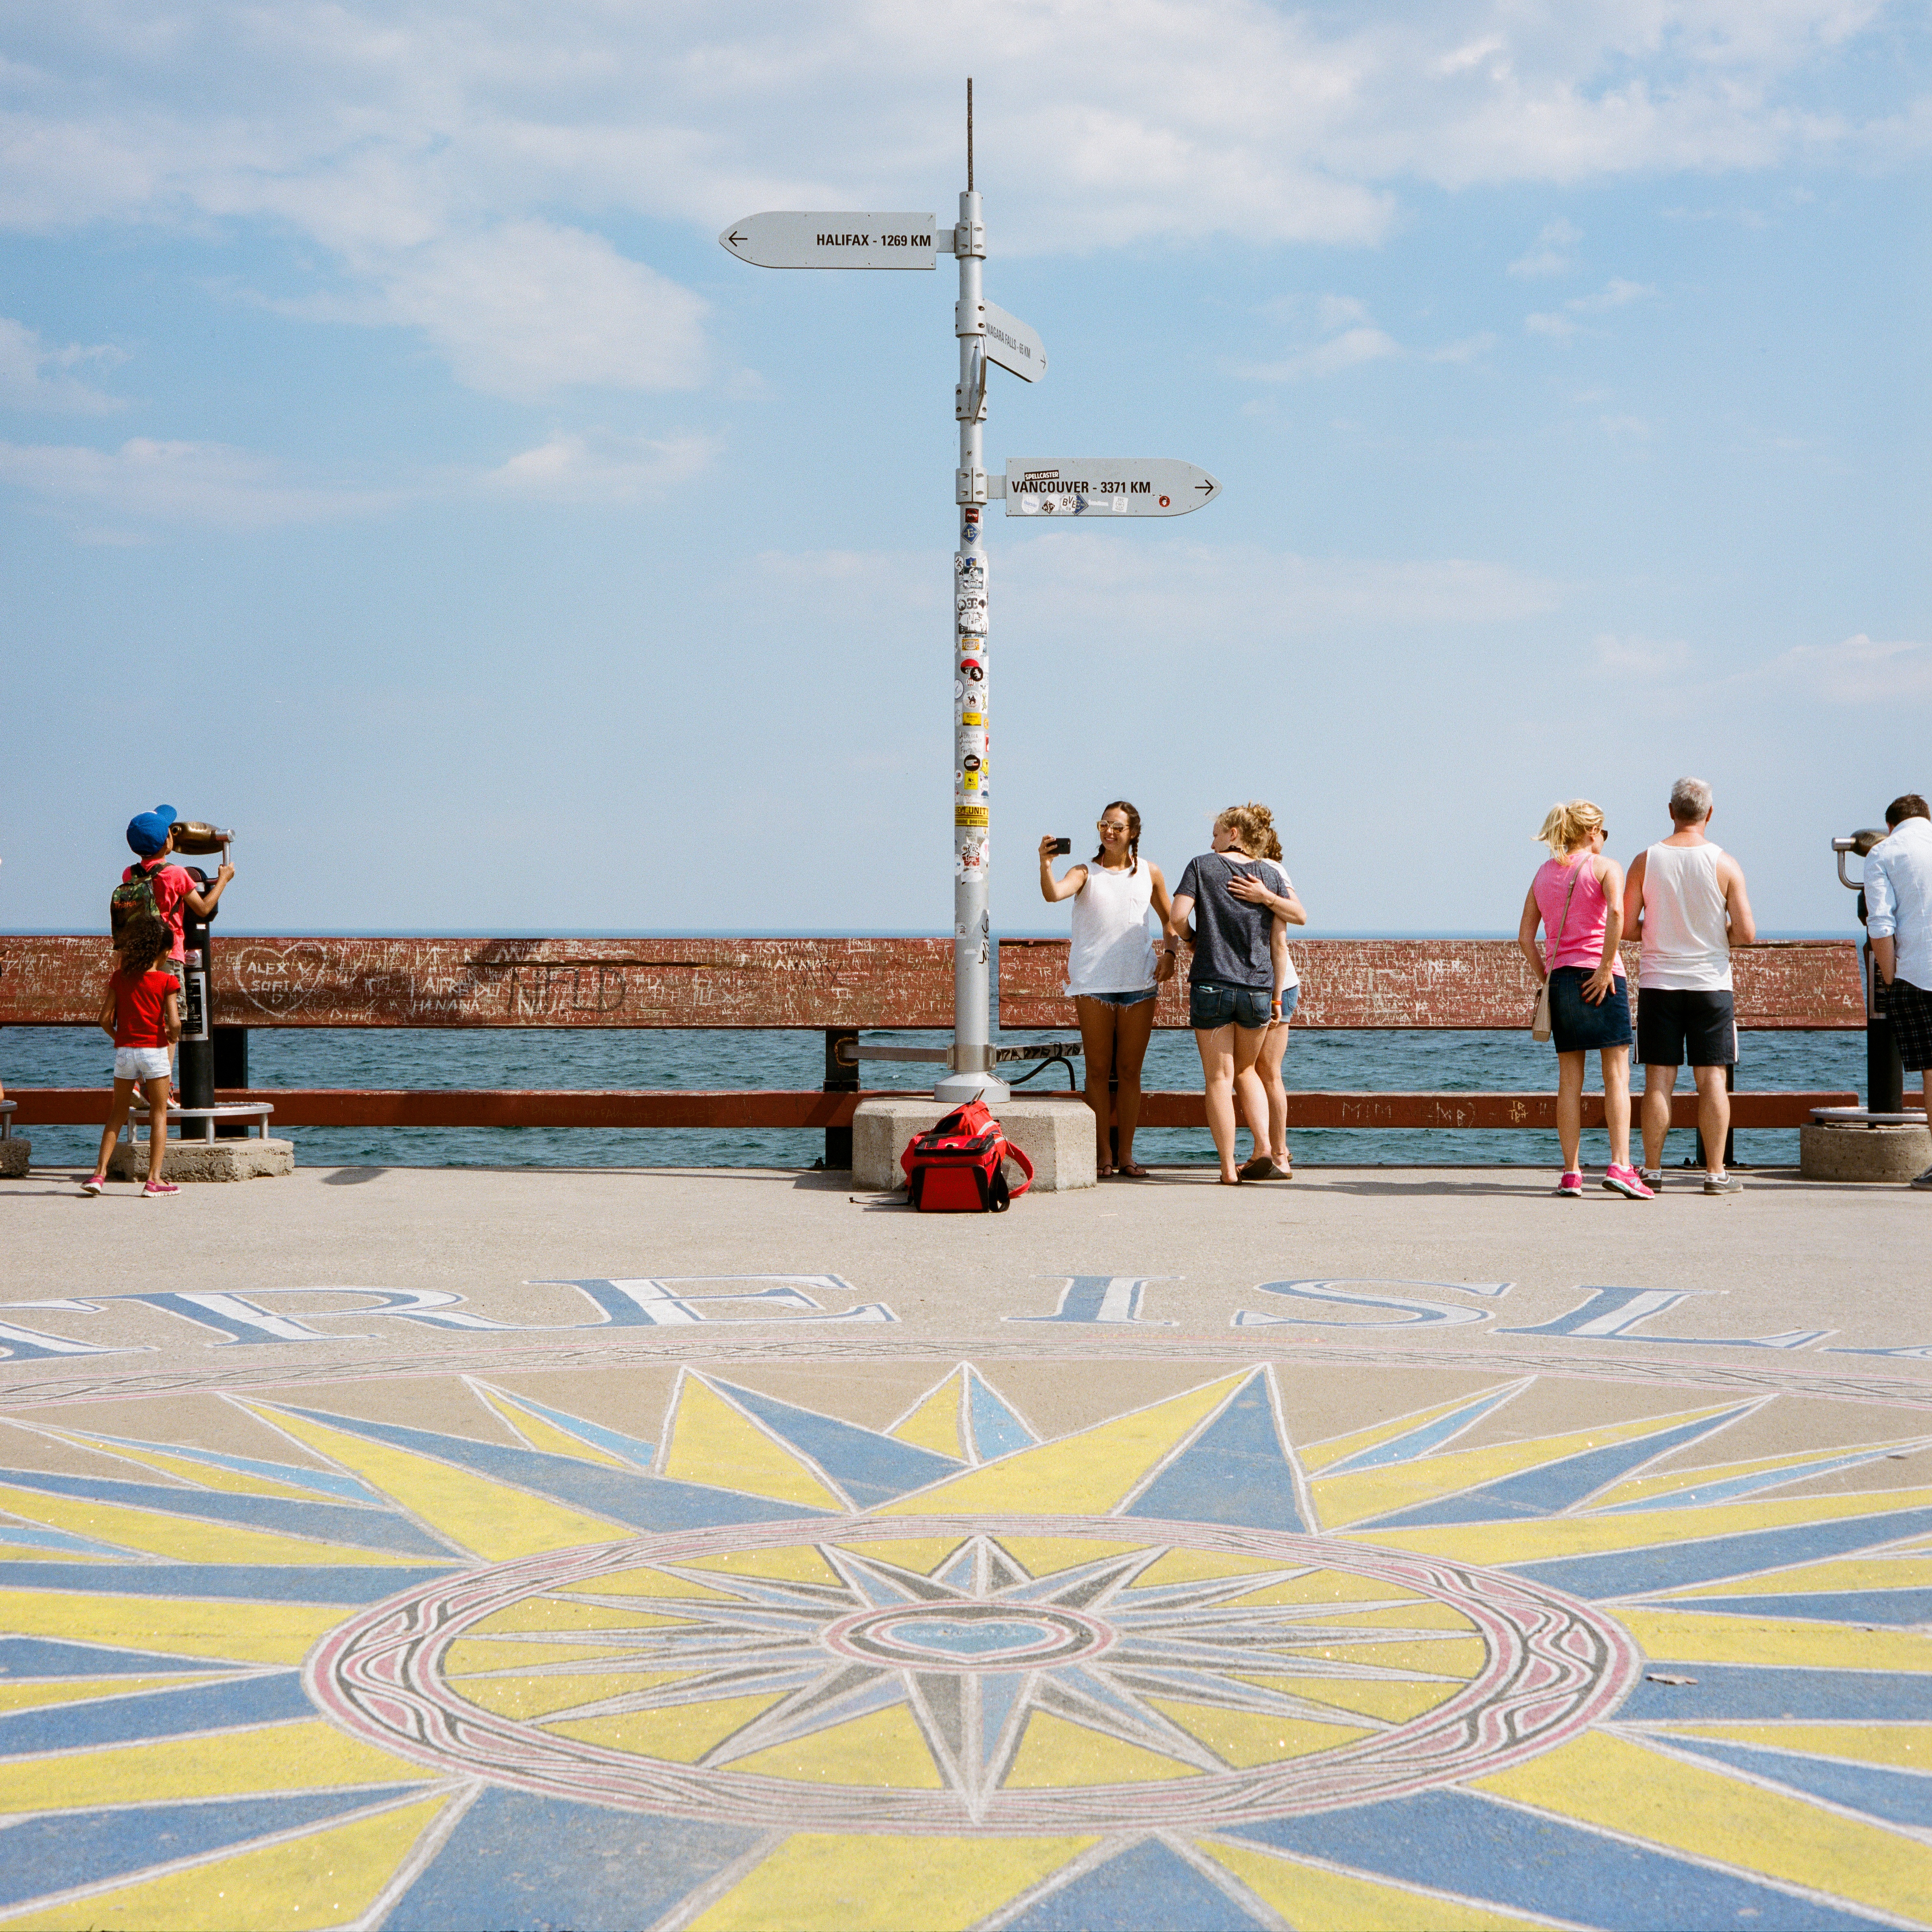
beach, sea, sand, boardwalk, walkway, vacation